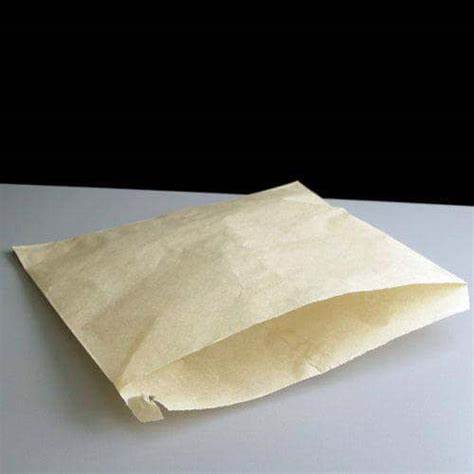
Label: paper